Pravasi Bharatiya Samman

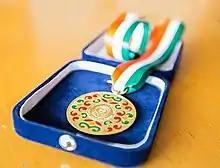
Pravasi Bharatiya Samman Award

Pravasi Bharatiya Samman (PBS) is conferred for outstanding contributions in any of the following areas: